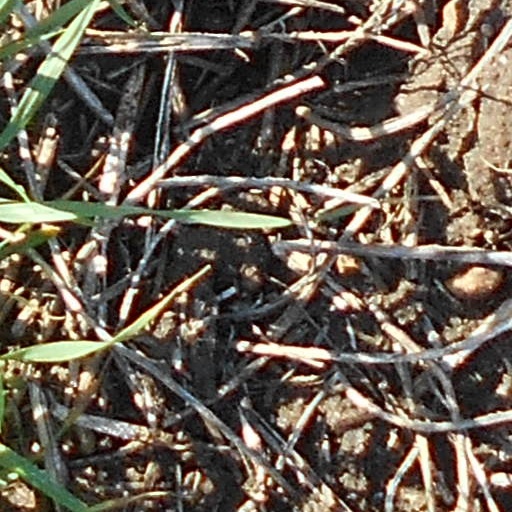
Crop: wheat